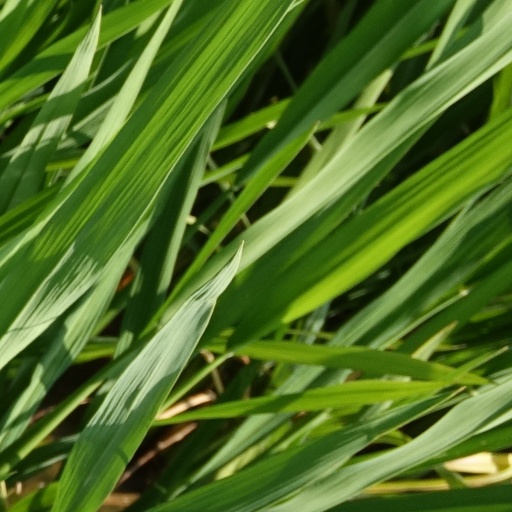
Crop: rice